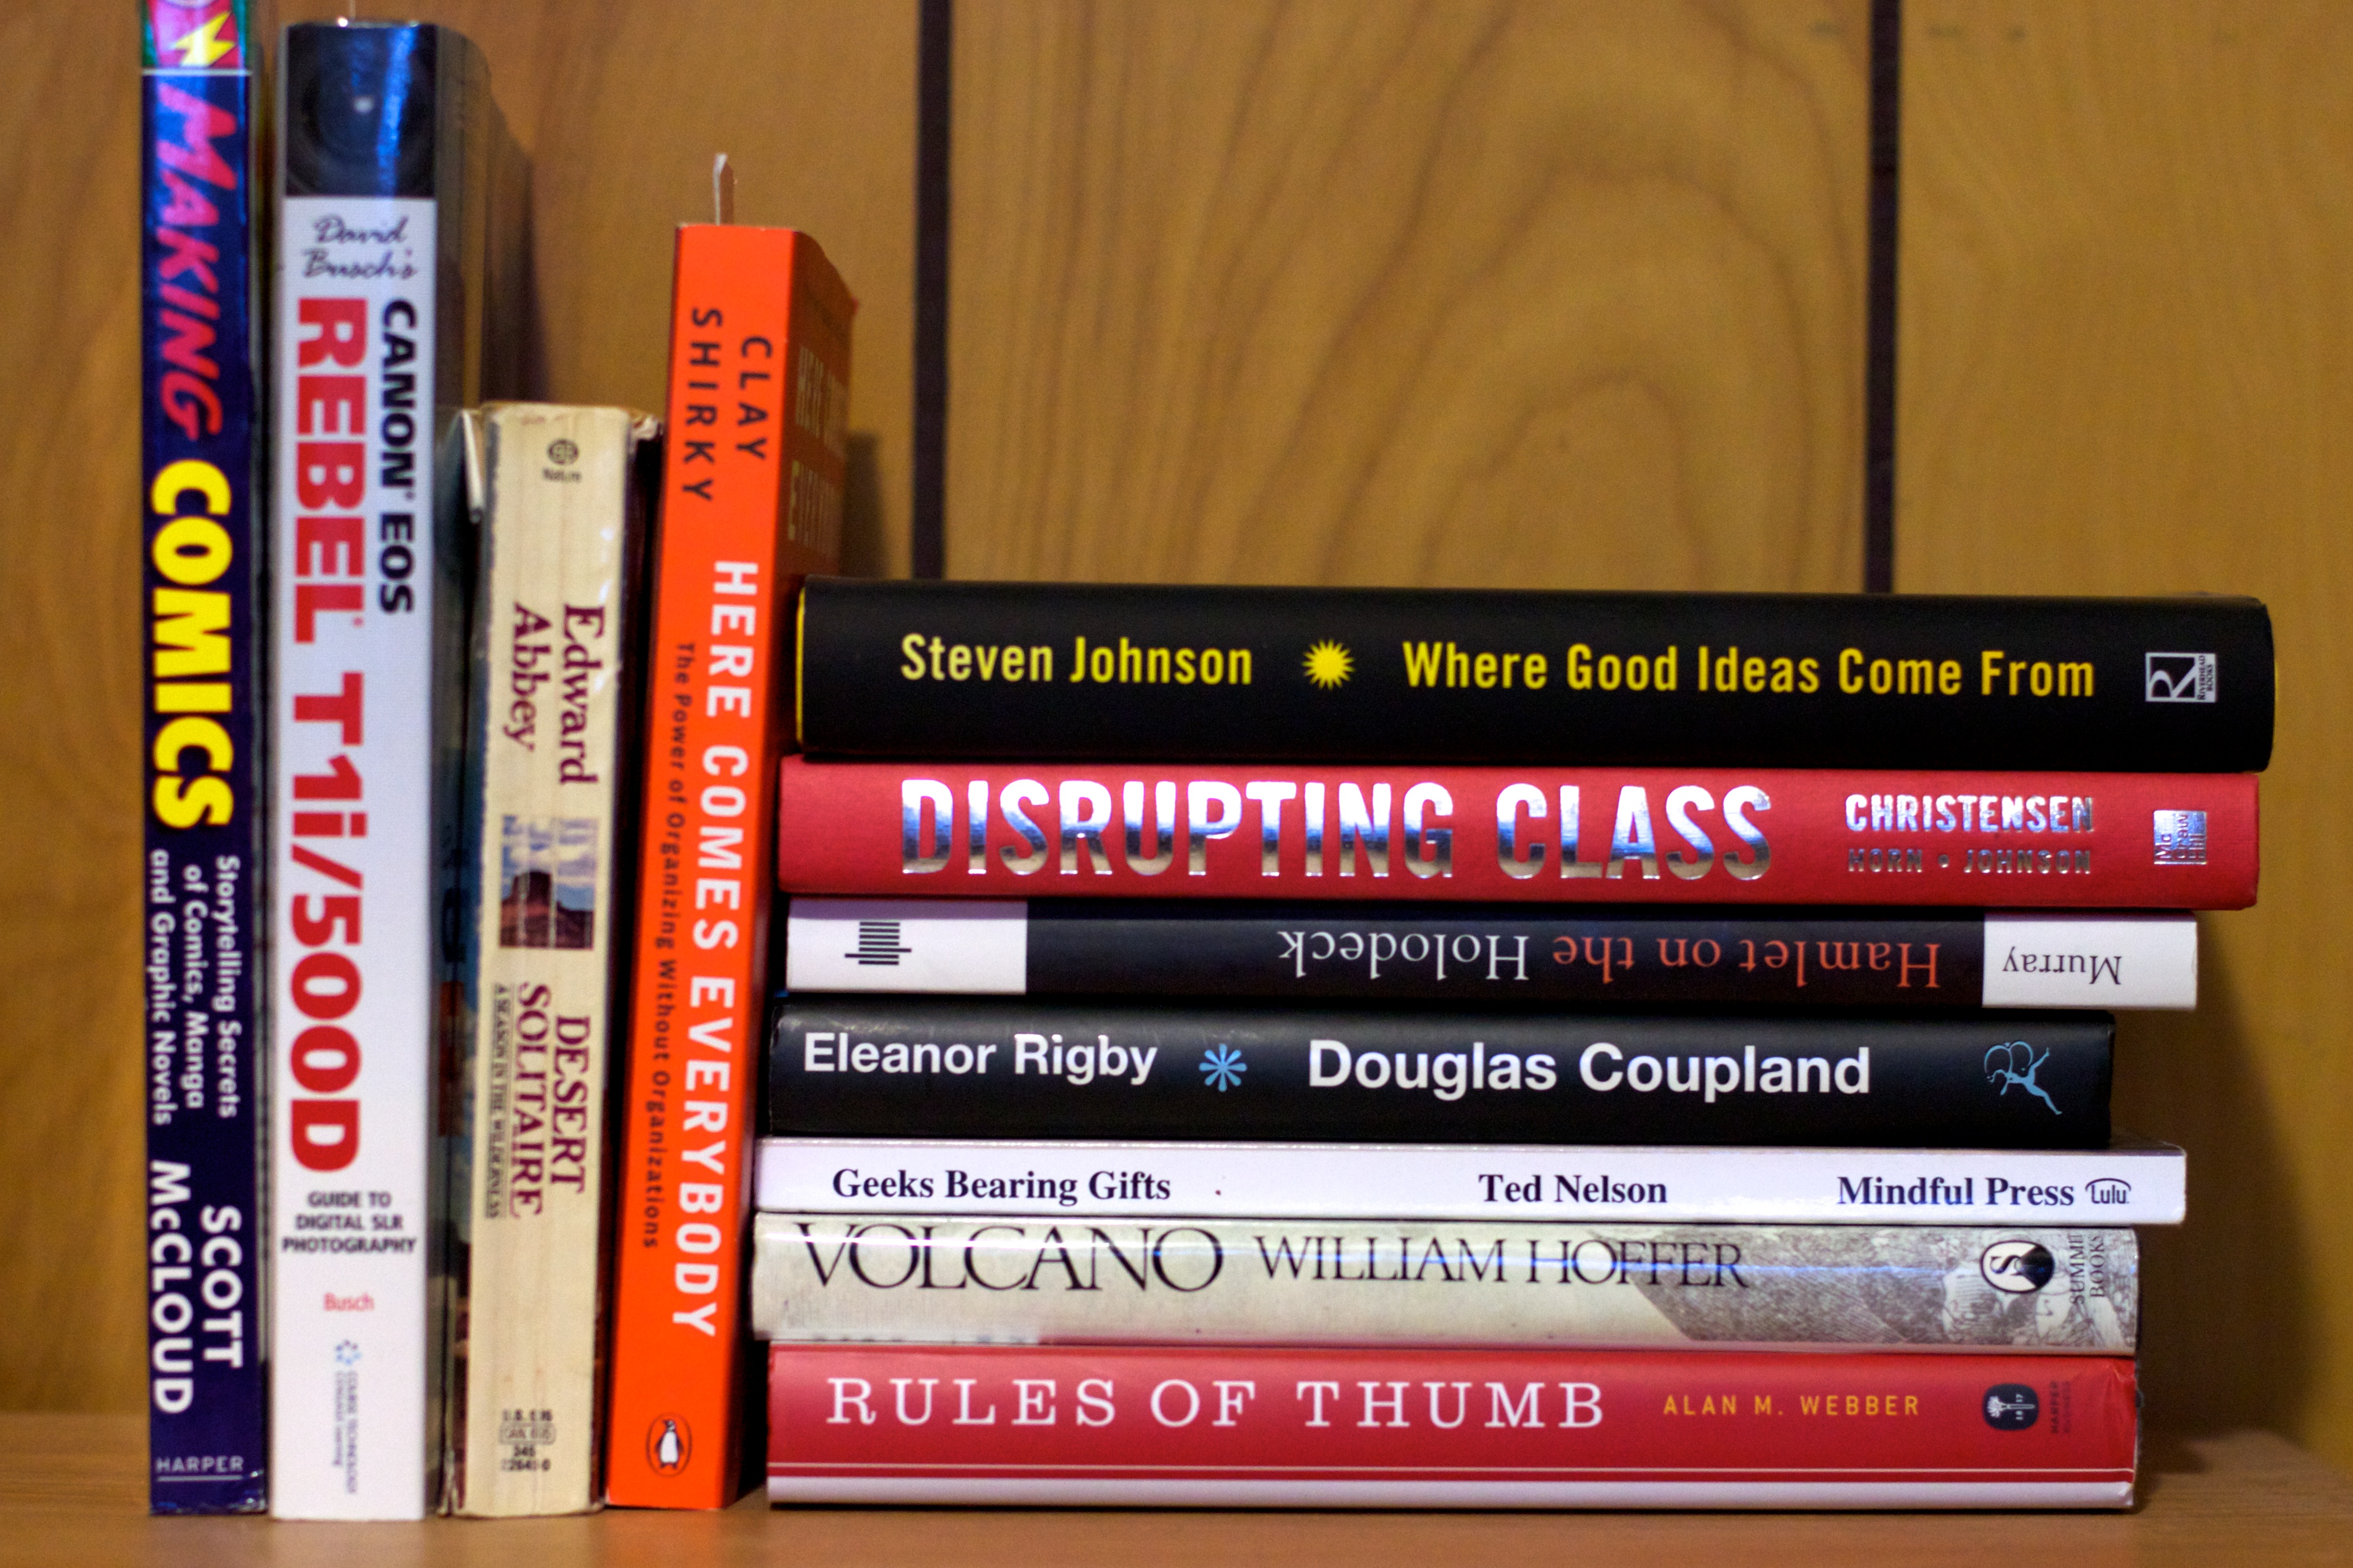
book, color, math, text, dailyshoot